Shlach

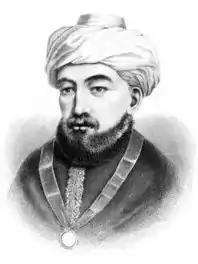
Maimonides

Maimonides taught that the Sages said that inspiration does not come to a prophet when the prophet is sad or languid. Thus Moses did not receive any revelation when he was in a state of depression that lasted from the murmurings of the Israelites upon the evil report of the spies until the death of the warriors of that generation.